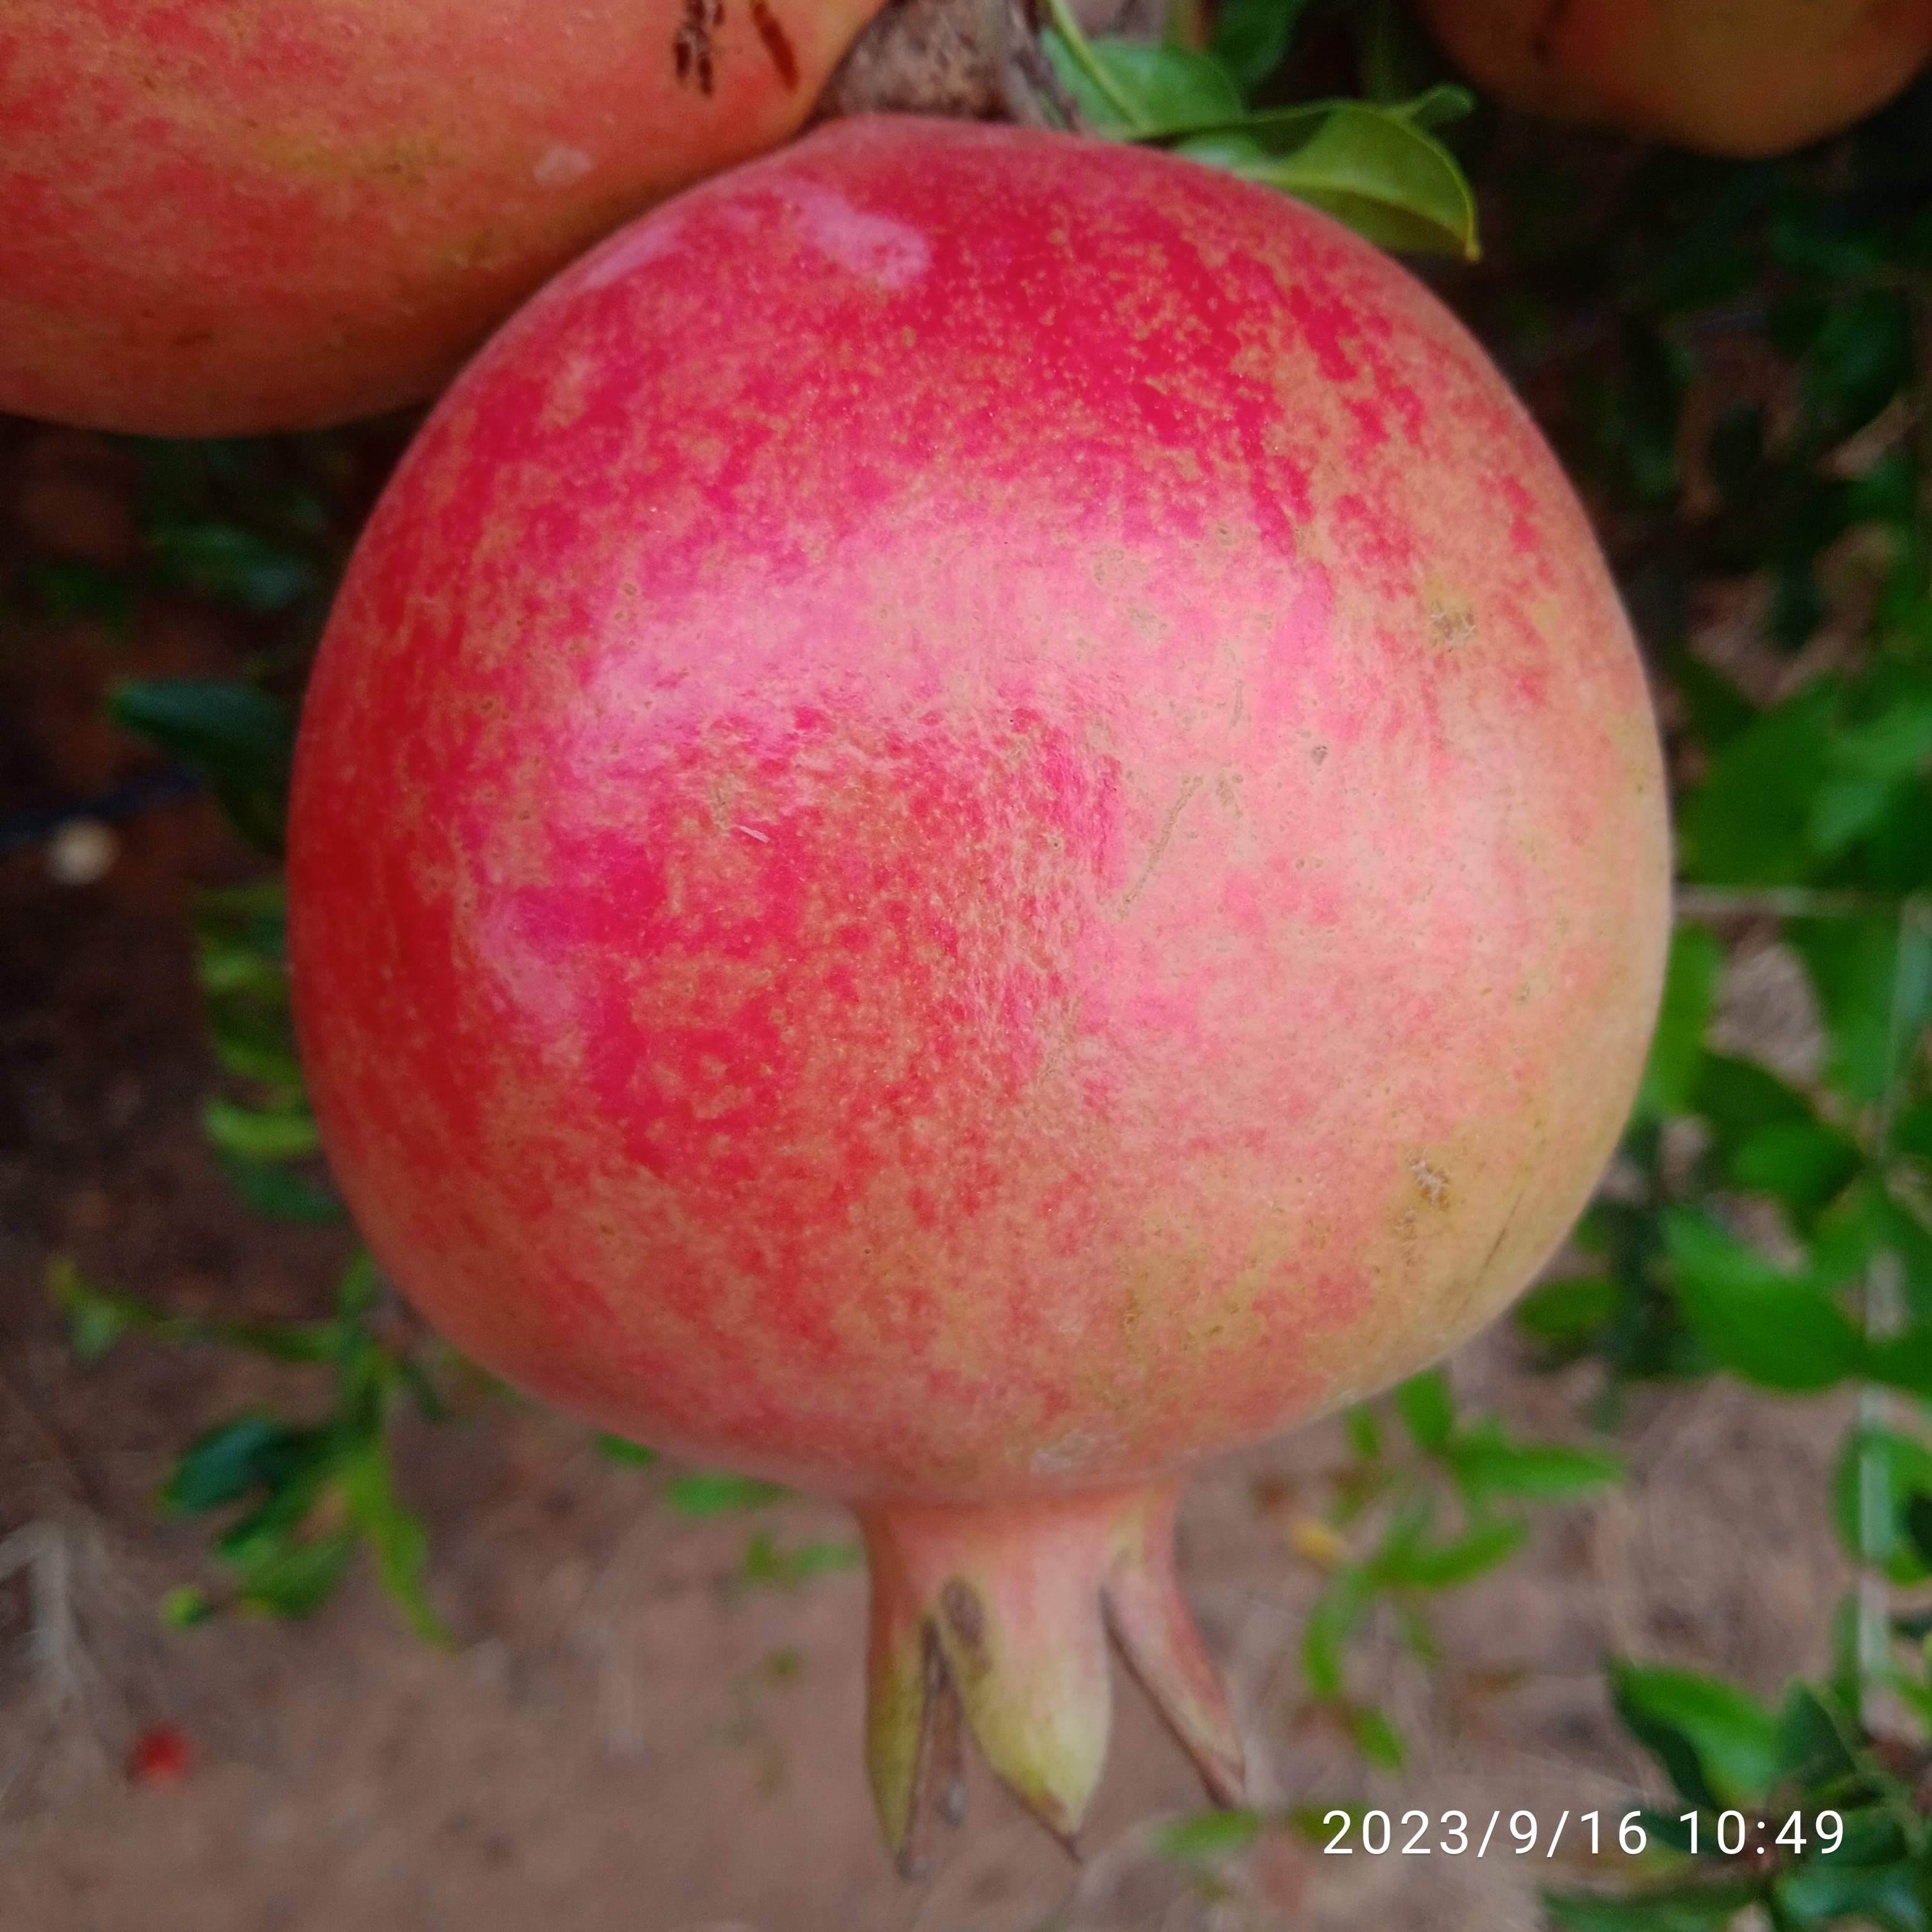
Label: Healthy